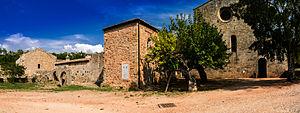
Vue de la façade ouest depuis l'entrée actuelle jusqu’à l'abbatiale
L'abbaye du Thoronet est une abbaye cistercienne située sur la commune du Thoronet, dans le département français du Var et la région Provence-Alpes-Côte d'Azur.